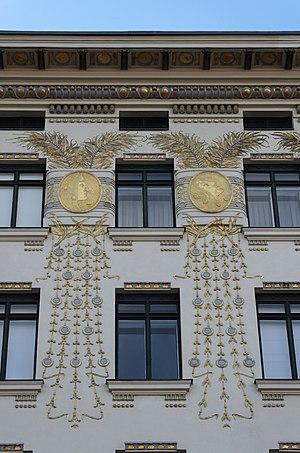
38 Linke Wienzeile, Vienne Autriche. Immeuble de Otto Wagner, construit en 1899. Motif dorés de Kolo Moser
Koloman « Kolo » Moser est un peintre et décorateur autrichien, représentatif de l'Art nouveau de Vienne.